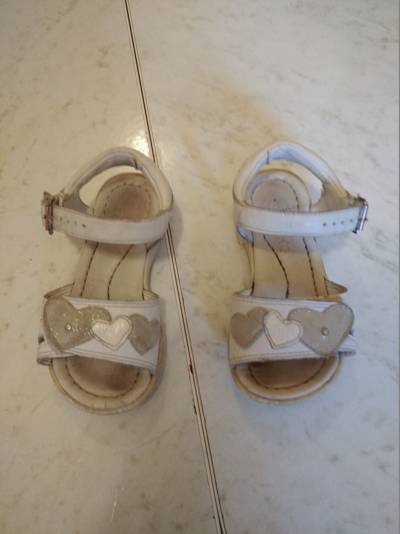
Waste category: shoes